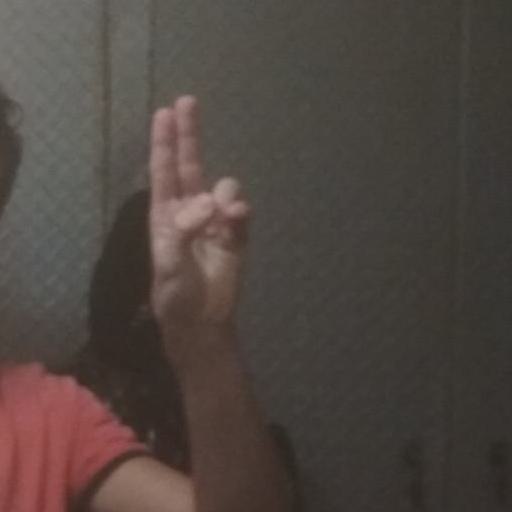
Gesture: two_up